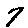
Label: 7